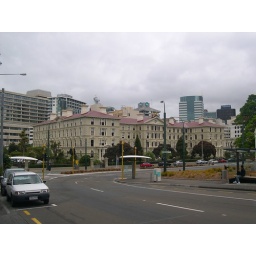
The largest wooden building in the Southern Hemisphere and the second largest in the world